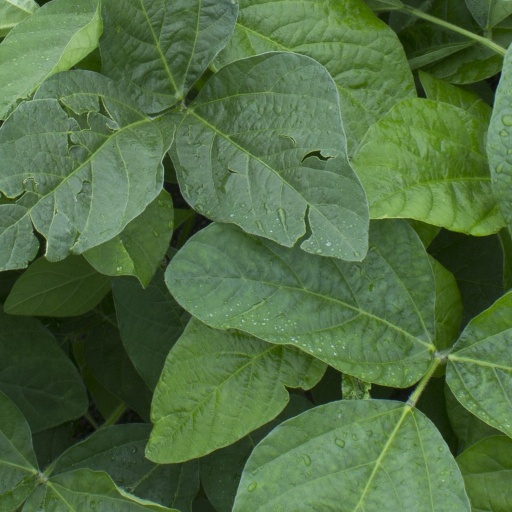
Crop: soybean